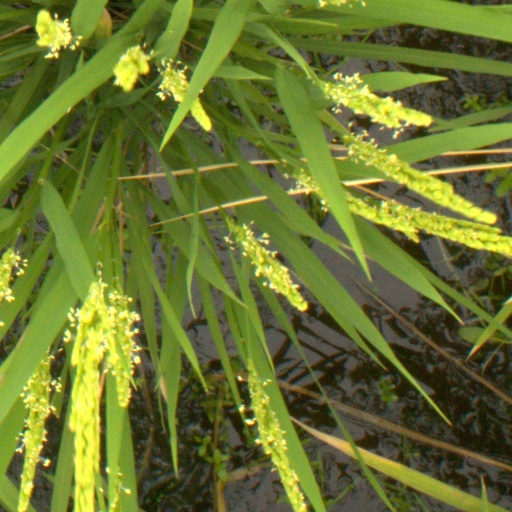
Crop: rice